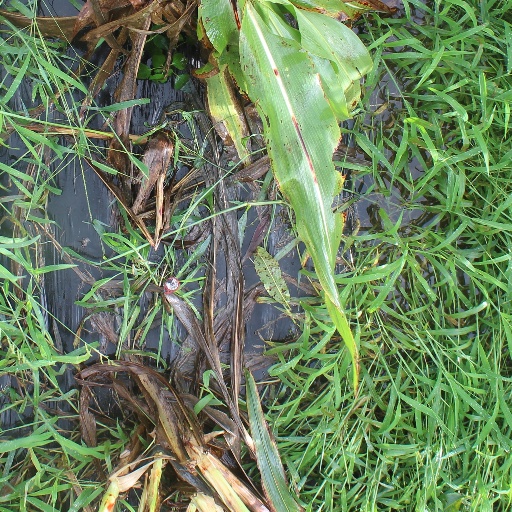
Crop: sorghum